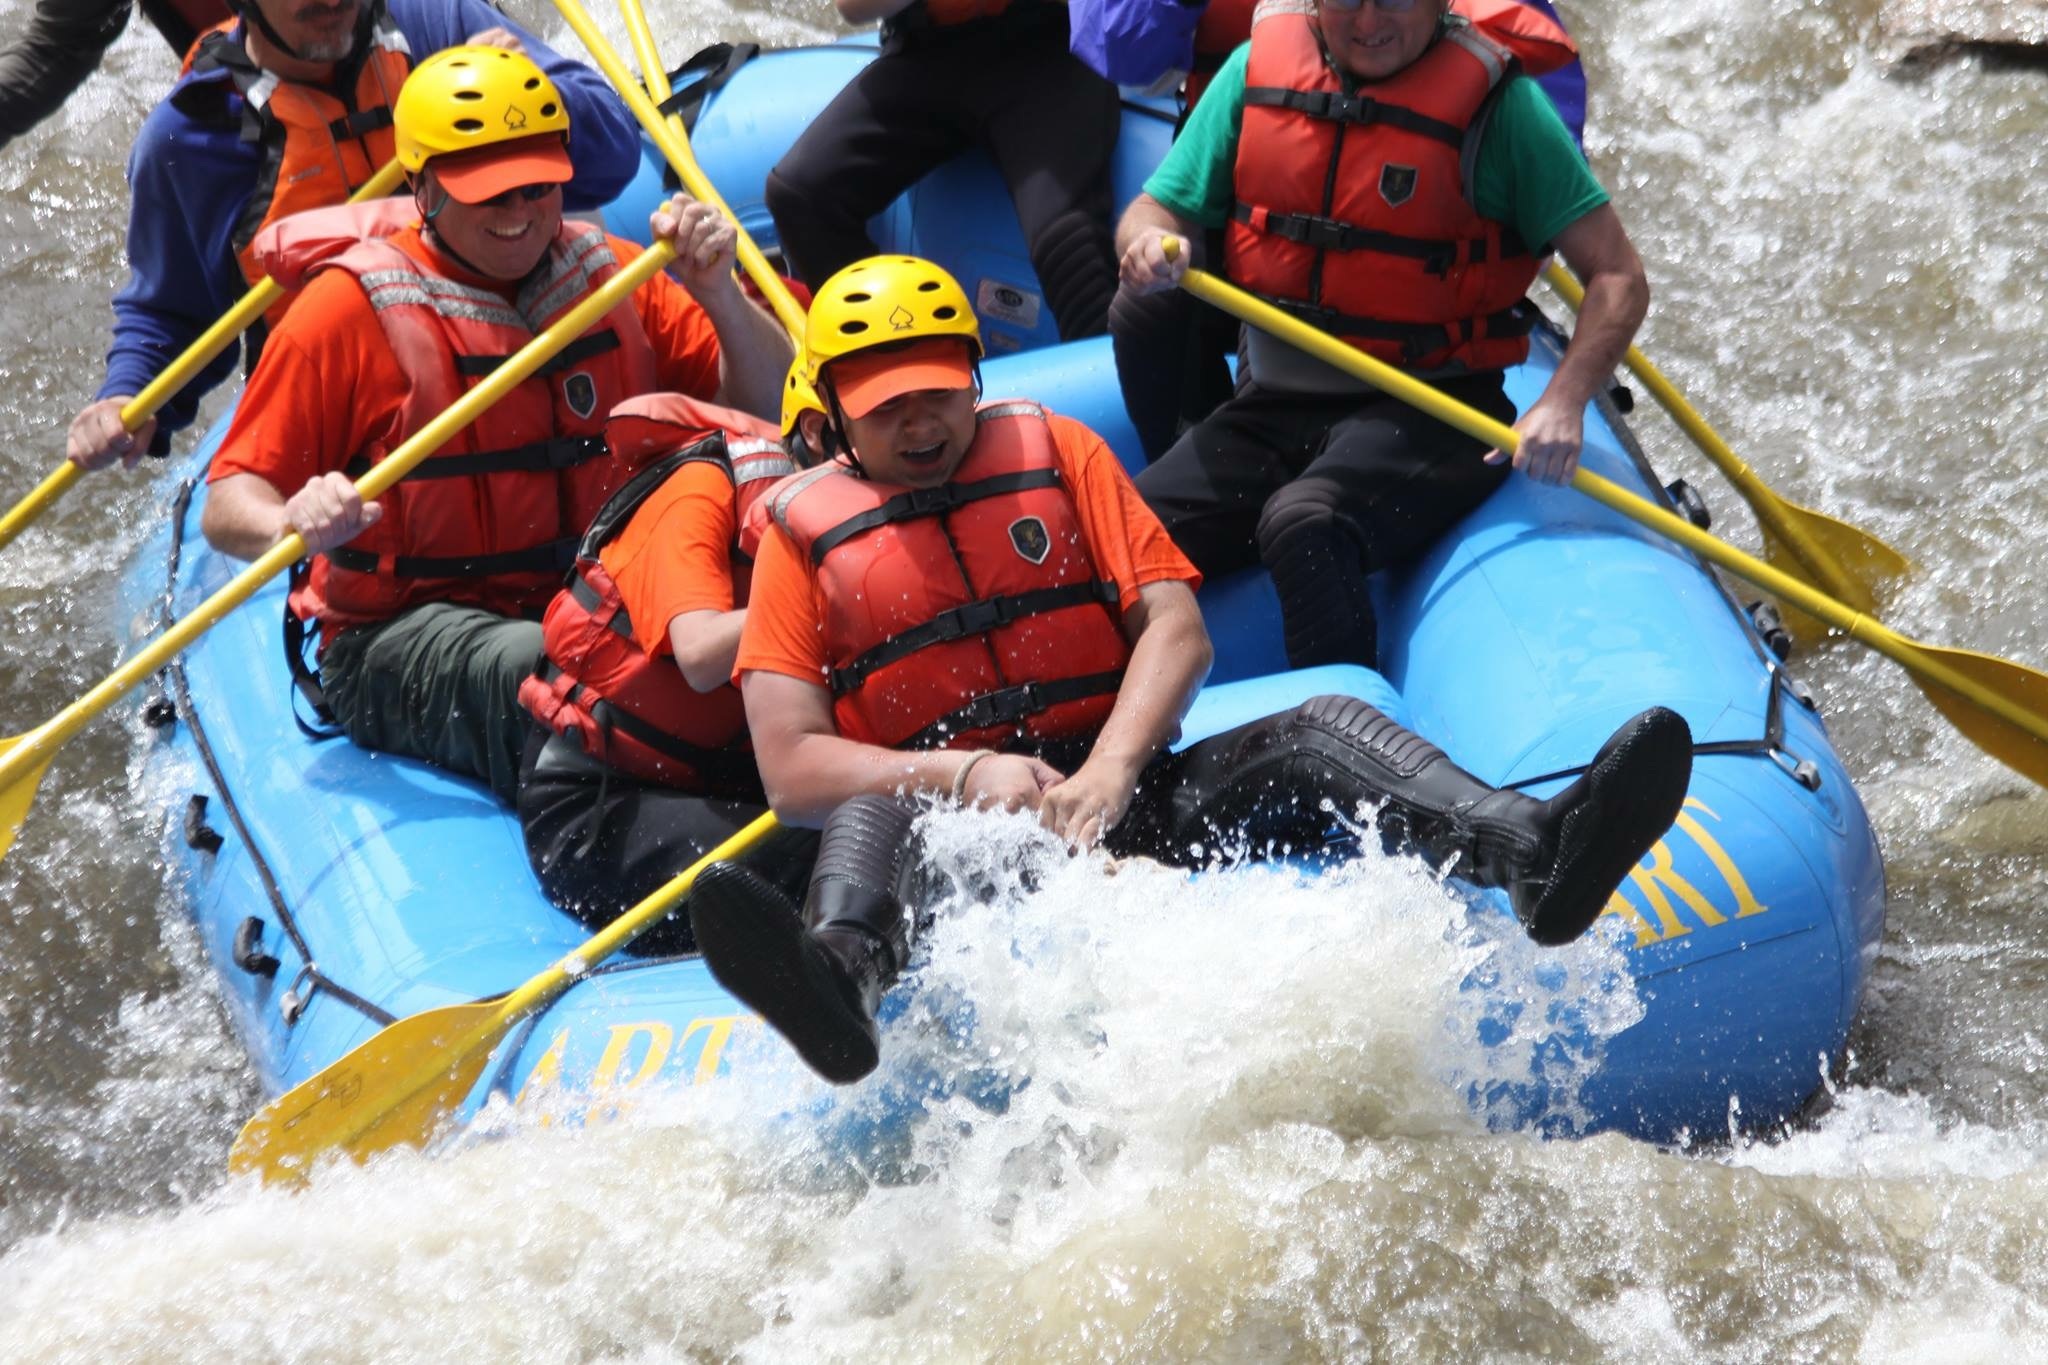
water, nature, people, sport, boat, adventure, wet, river, summer, recreation, stream, paddle, splash, journey, action, rapid, exercise, float, extreme, extreme sport, outdoors, fun, sports, boating, whitewater, teamwork, challenge, raft, water sport, rafting, outdoor recreation